Chorister (horse)

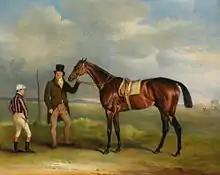
"The Marquis of Cleveland's 'Chorister, winner of the 1831 St. Leger, held by his trainer John Smith" by John Ferneley

Chorister (1828–1833) was a British Thoroughbred racehorse best known for winning the classic St Leger Stakes in 1831. In a racing career which lasted from May 1830 until October 1831 he ran seven times and won four races. In the St Leger, he was not regarded as a serious contender but was given an extremely well-judged ride by John Barham Day to win by a short head from The Saddler. Chorister remained in training for two further seasons but never raced again and died in the autumn of 1833.